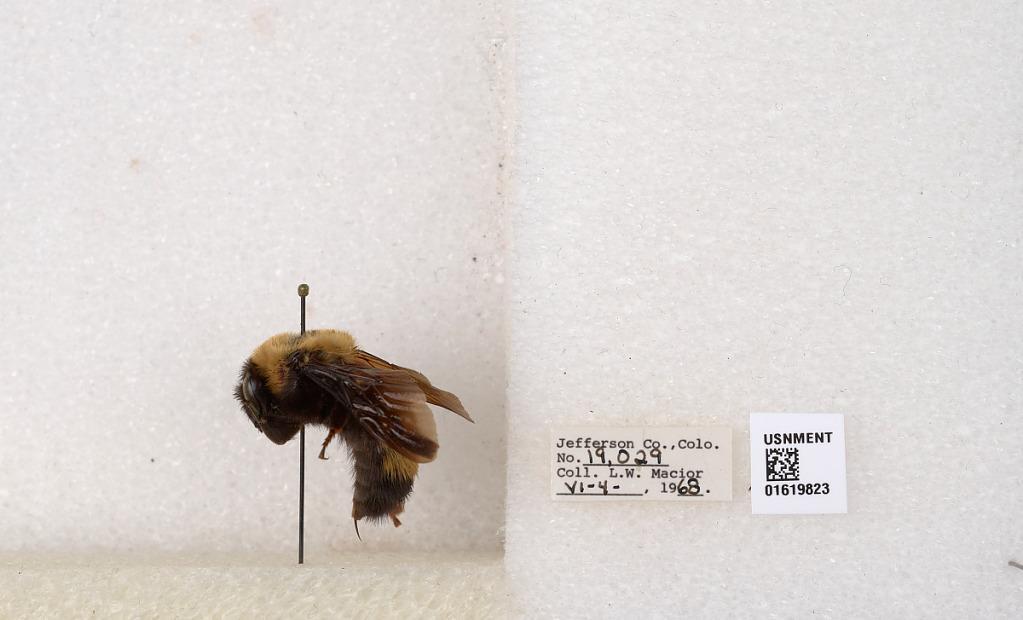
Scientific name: Bombus (Bombus) nevadensis Cresson